Reece Prescod

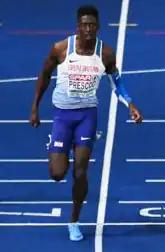
Prescod at the 2018 European Athletics Championships

Reece Noel Prescod (born 29 February 1996) is a British sprinter who was selected for the 2020 Summer Olympics. He won the silver medal in the 100 metres at the 2018 European Championships and bronze for the 4 × 100 m relay at the 2022 World Championships.